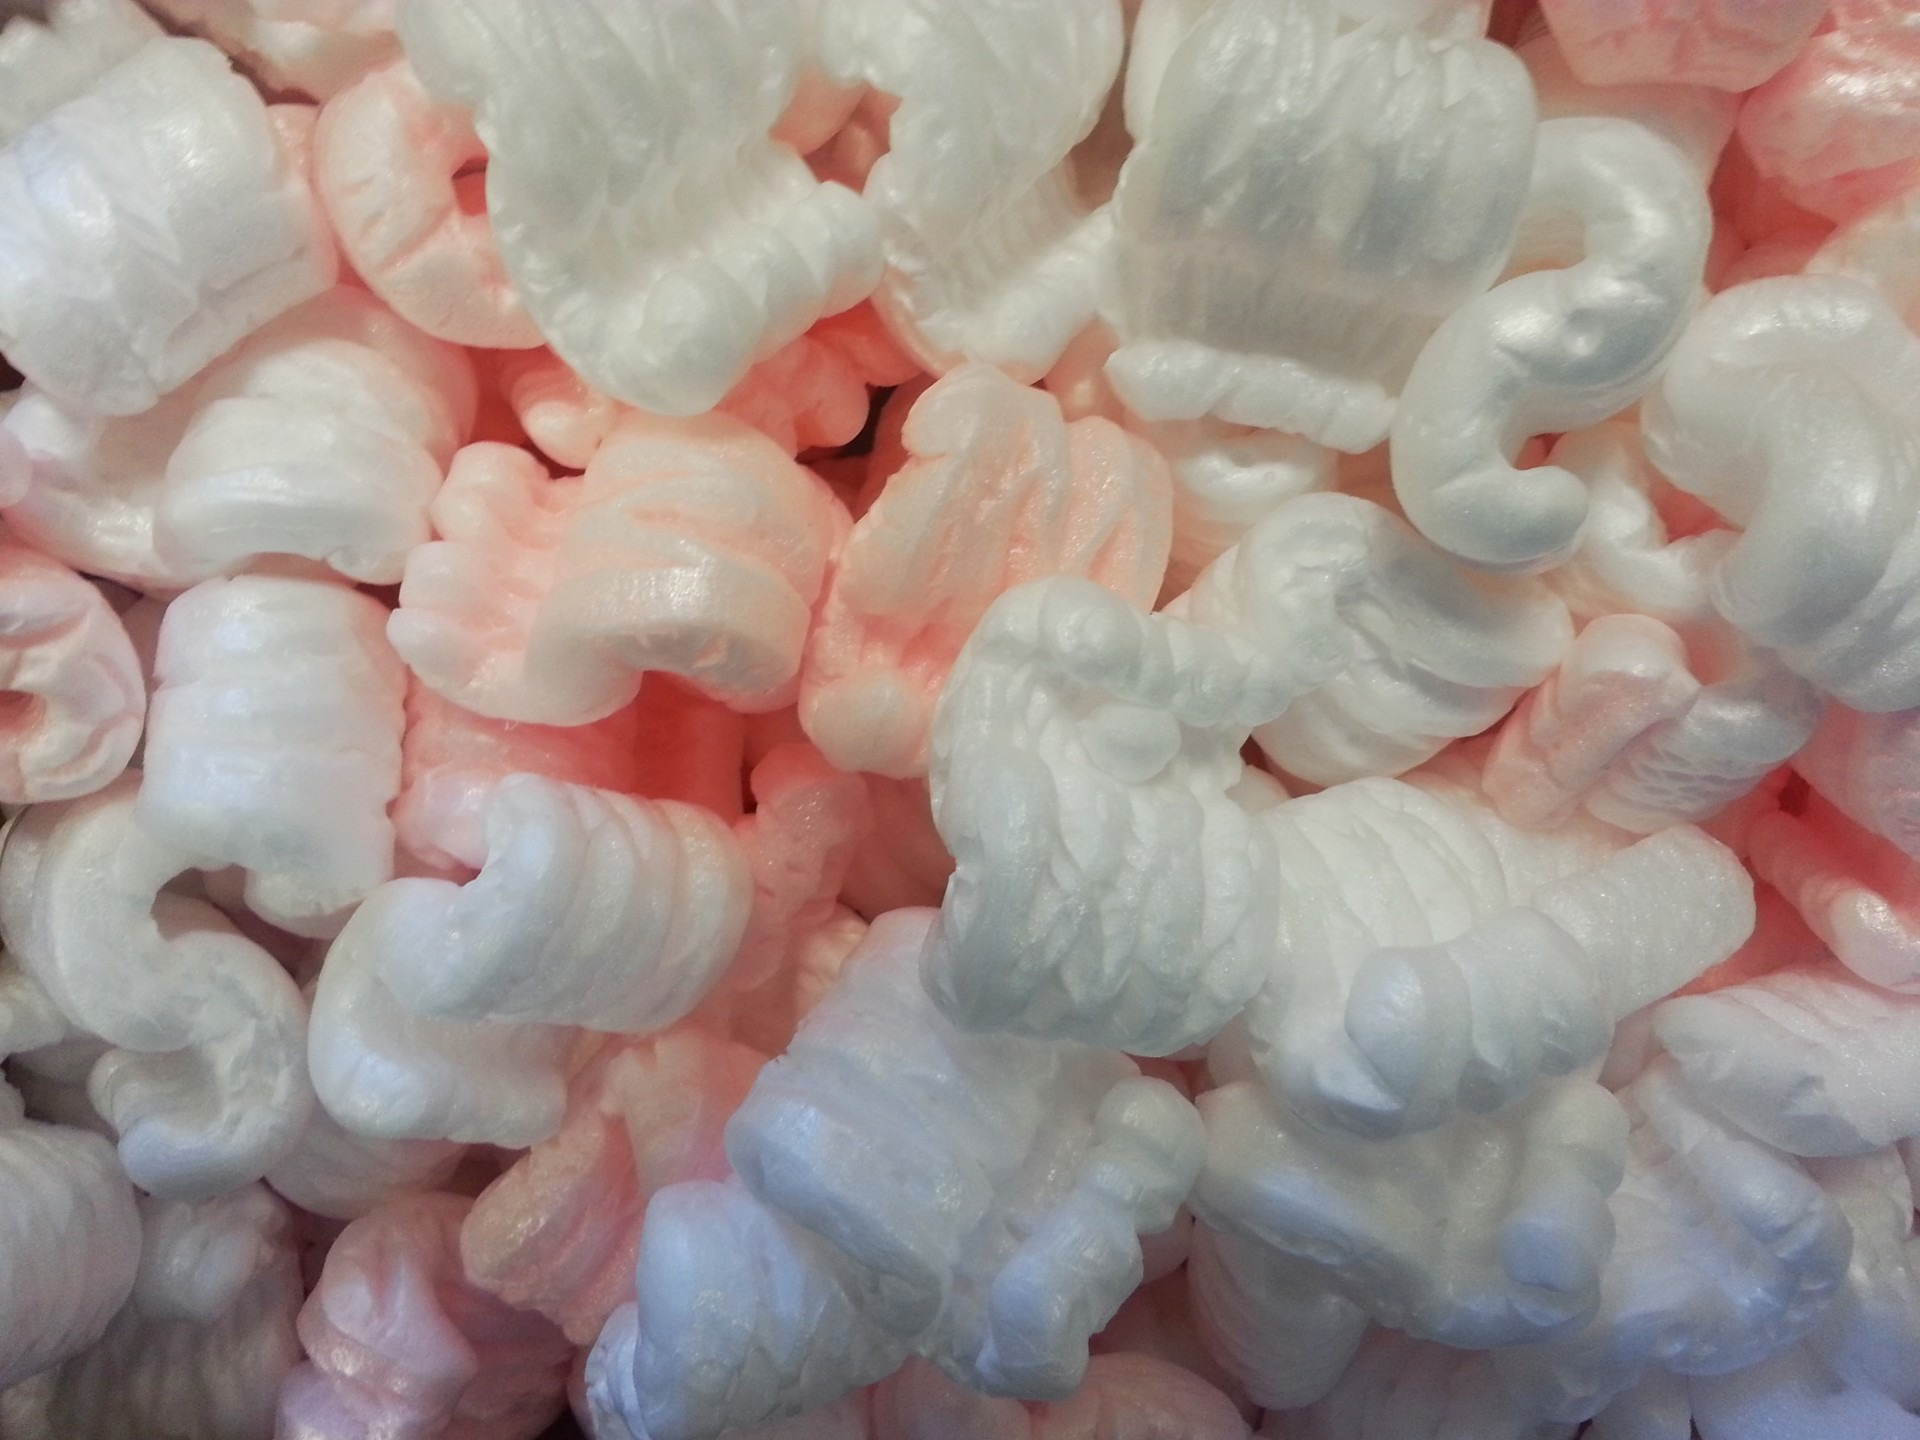
flower, petal, foam, dish, food, dessert, popcorn, background, icing, organ, packaging, meringue, packing, snack food, taffy, parceling